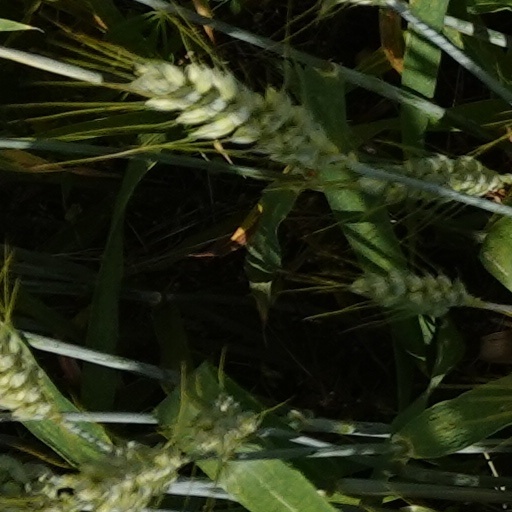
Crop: wheat